Annfield Plain

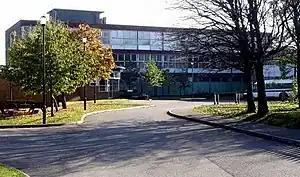
The former Greencroft Comprehensive School, Greencroft, County Durham.

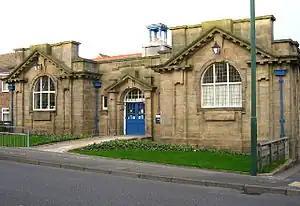
Annfield Plain Public Library, actually located in Catchgate

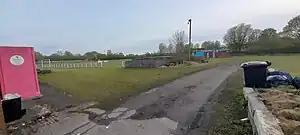
Derwent Park Stadium, home of Annfield Plain Football Club

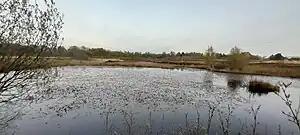
Alexander Pond, Greencroft Nature Reserve

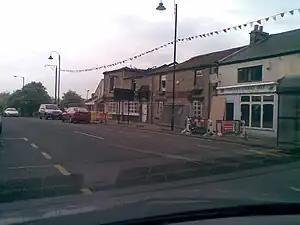
The Plainsman, a former pub just before its demolition in 2009.

"Annfield Plain" is centered on what used to be the junction of the former A693 between Consett and Stanley (now bypassing Annfield Plain to the south west) and the B6168, heading north towards Catchgate and Flint Hill. The A6076 additionally heads south west towards Maiden Law and Lanchester.